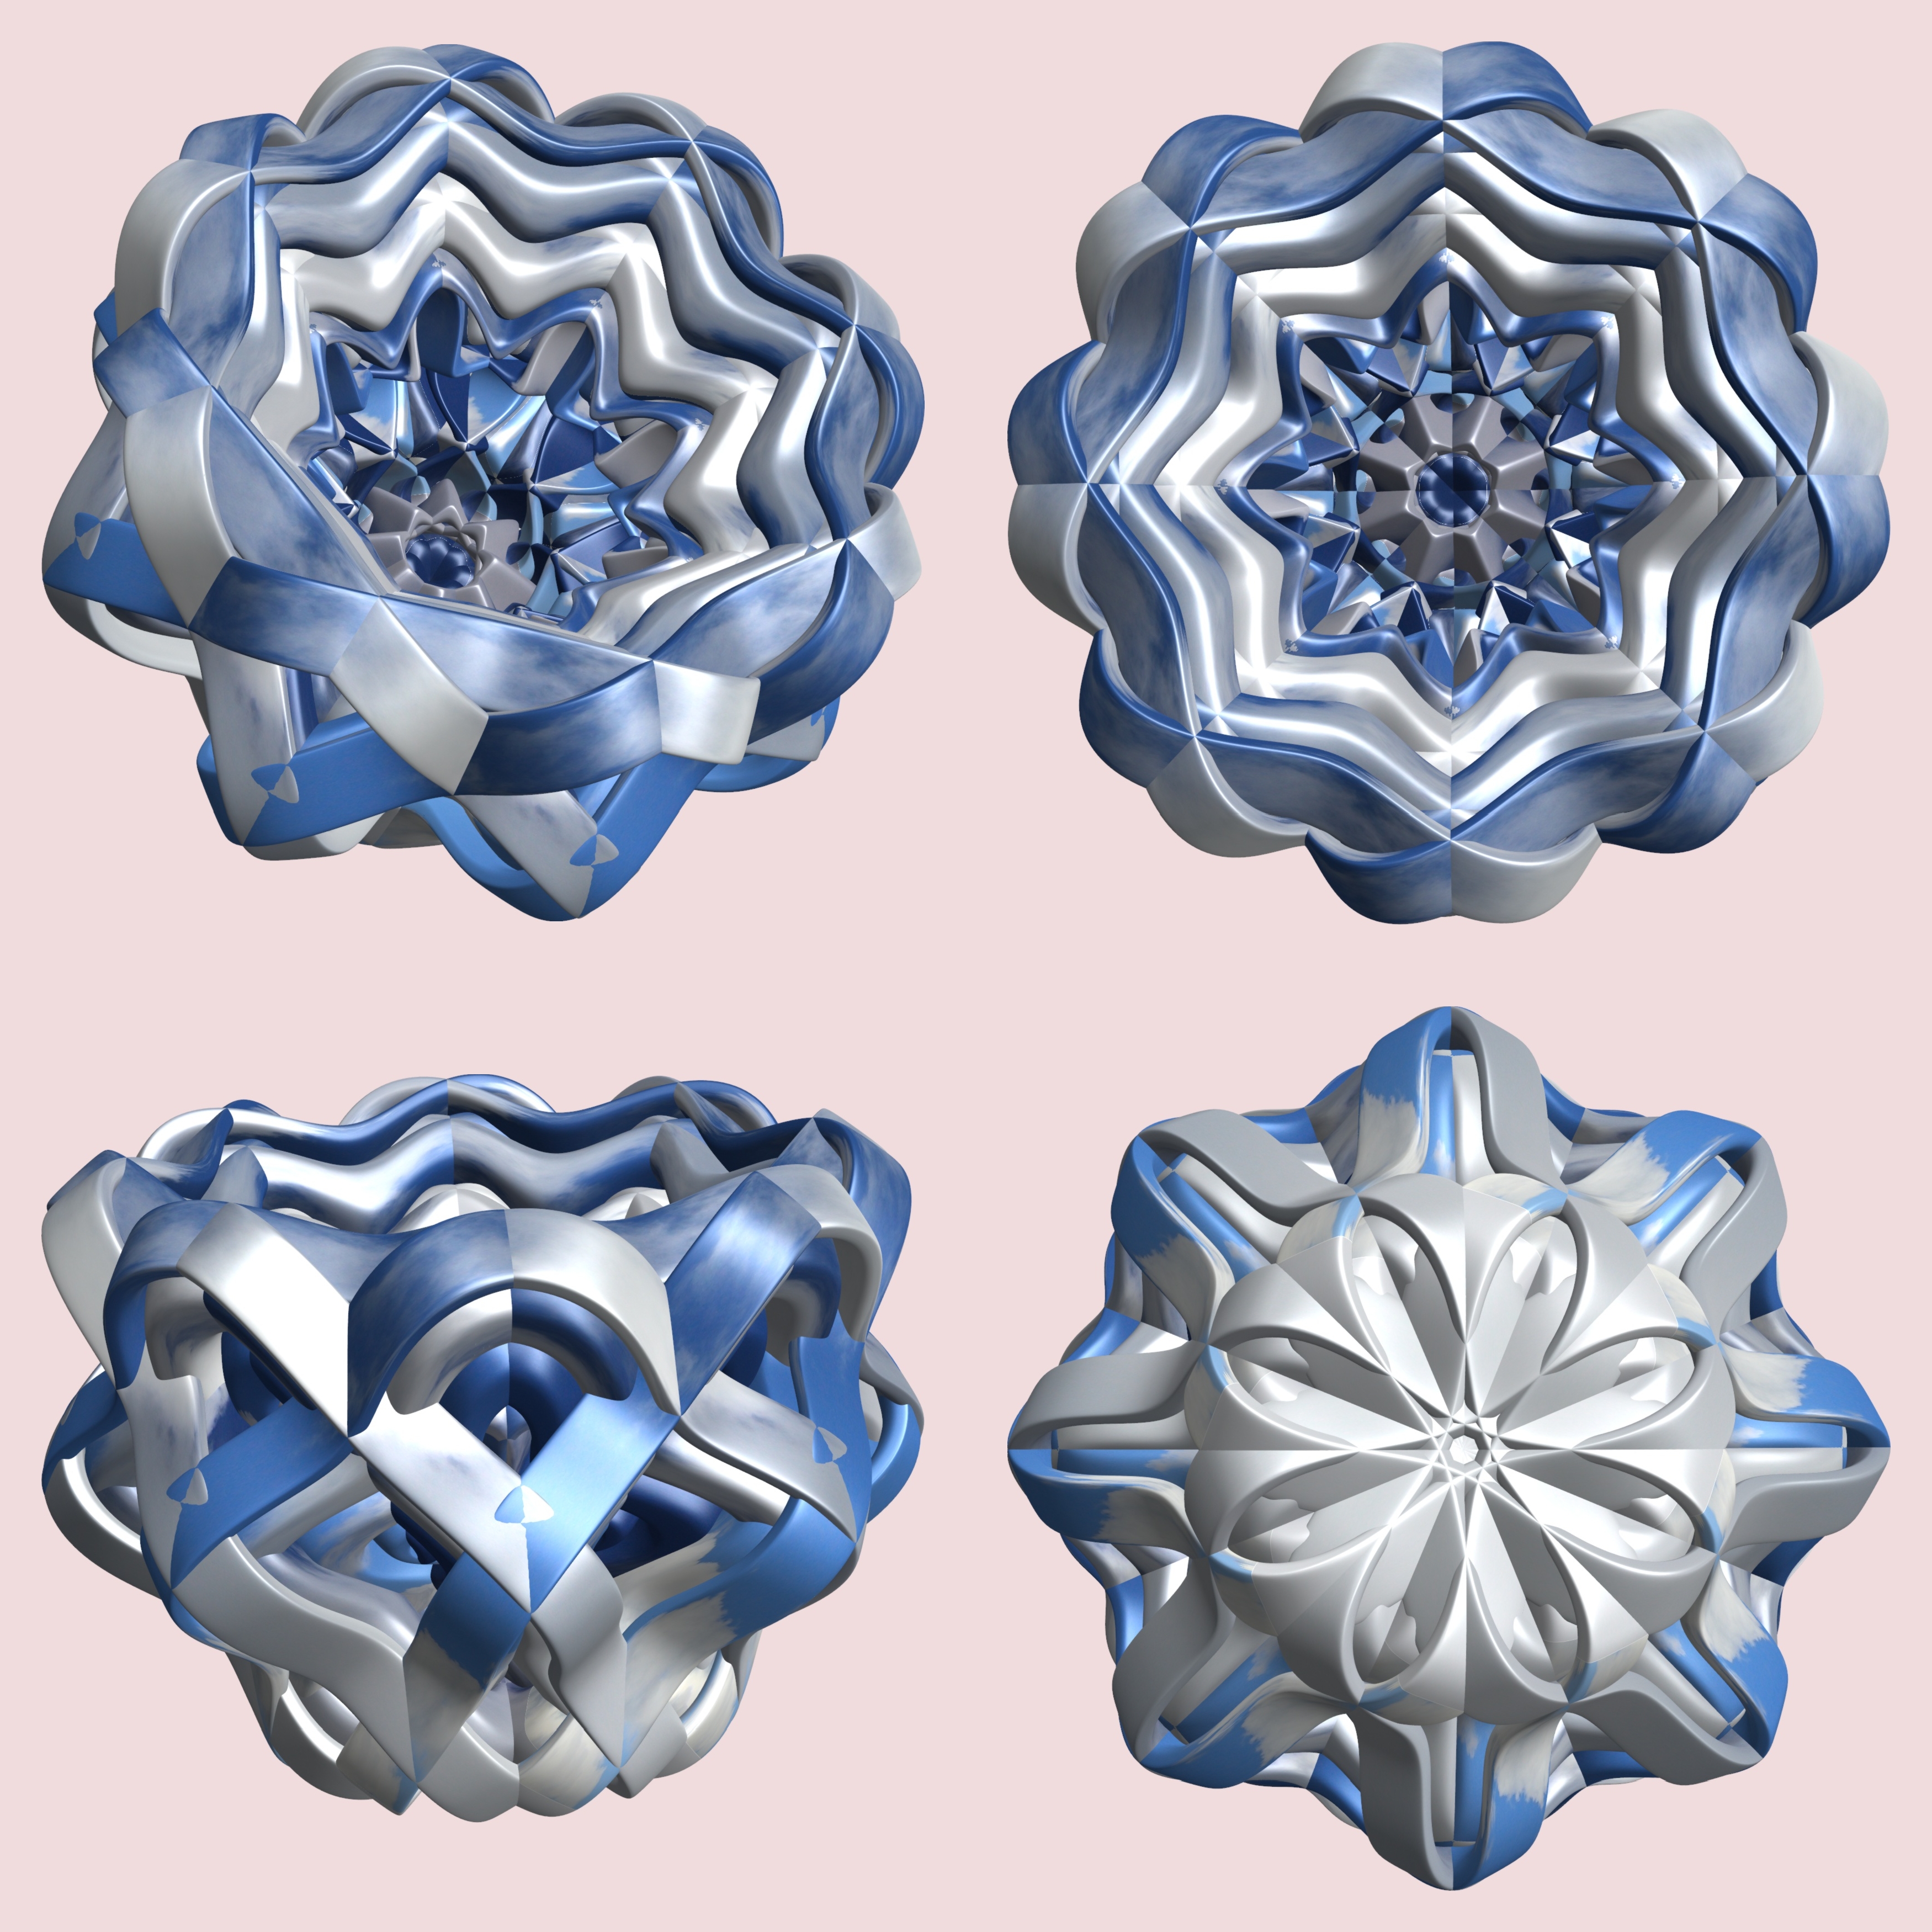
structure, wheel, texture, petal, pattern, jewellery, design, symmetry, 3d, graphic, torus, mathematica, cg, parametricplot3d, code, program, algorithm, mapping, fashion accessory